Saint Benedict Abbey, Quebec

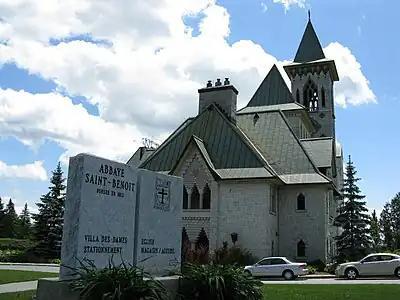
Saint Benedict Abbey.

Saint Benedict Abbey is an Abbey in Saint-Benoît-du-Lac, Quebec, Canada, and was founded in 1912 by the exiled (Fontenelle Abbey) of St. Wandrille, France under Abbot Dom Joseph Pothier, liturgist and scholar who reconstituted the Gregorian chant. Father Paul Bellot was the architect 1939–41.